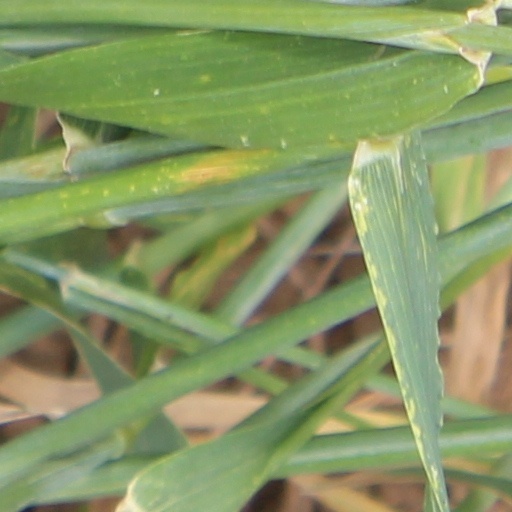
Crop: wheat